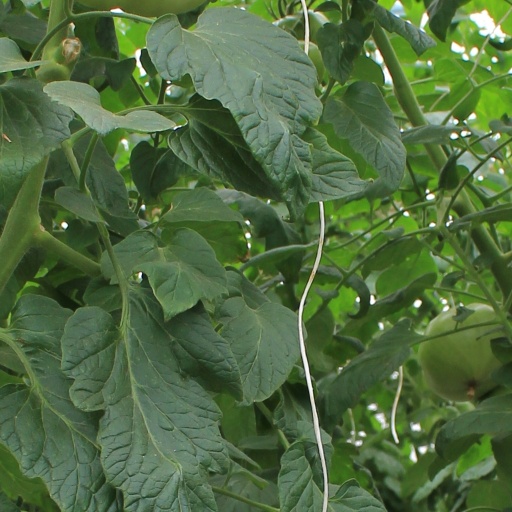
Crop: tomato